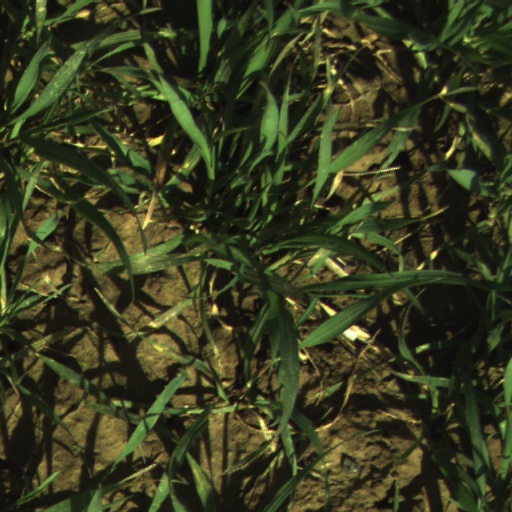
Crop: wheat